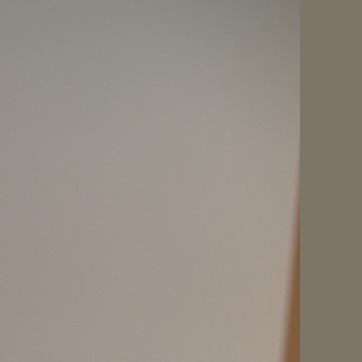
Material: painted